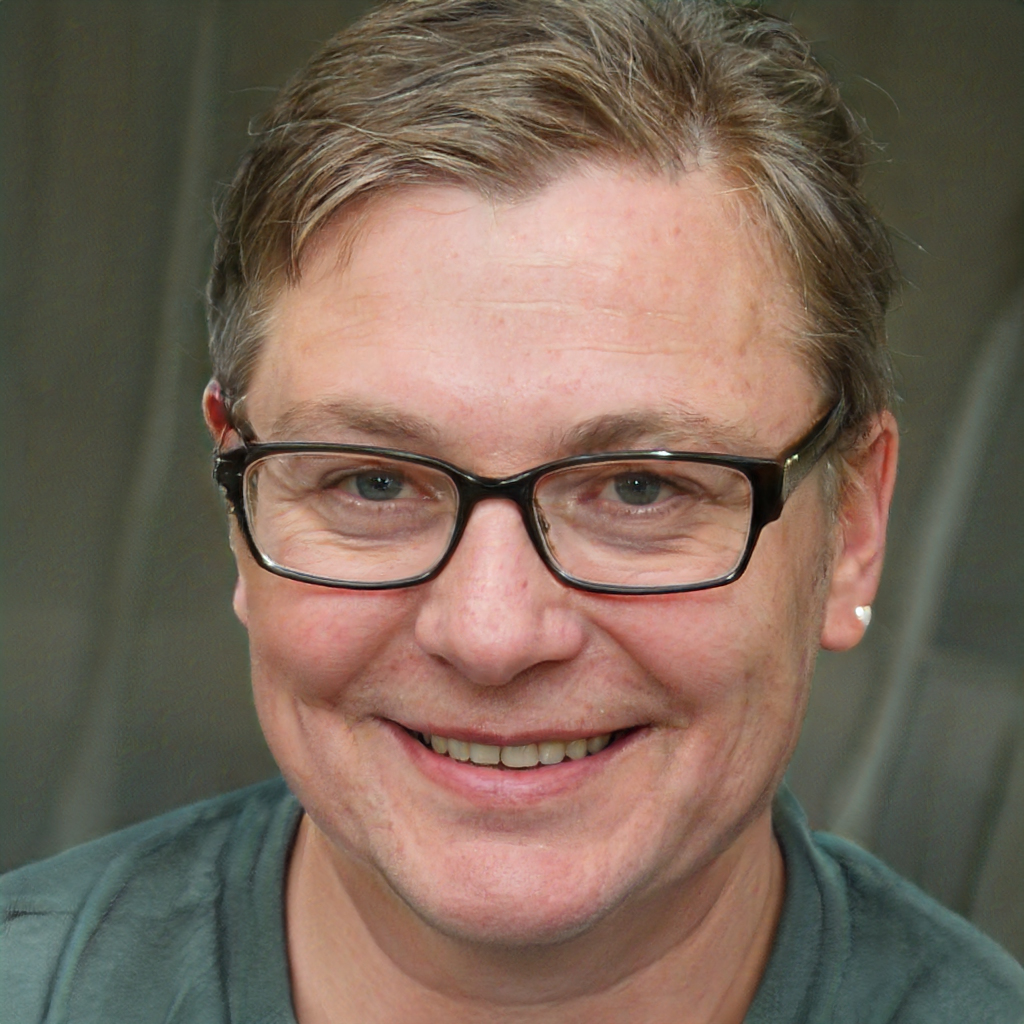
Label: Colored